Terminus (play)

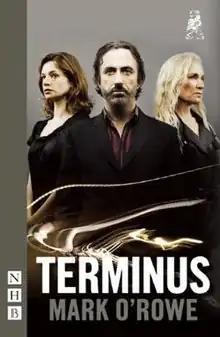
NHB Modern Plays

Terminus is a monologue play by Mark O'Rowe. Written entirely in rhyme, the play follows three characters over the course of a single night in Dublin: a former schoolteacher (A), her lonely, estranged daughter (B), and a serial killer who has sold his soul to the Devil (C).